Immunohistochemistry

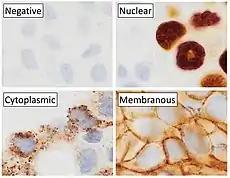
Main staining patterns on chromogenic immunohistochemistry.

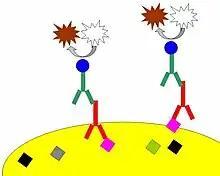
Chromogenic immunohistochemistry: The cell is exposed to a primary antibody (red) that binds to a specific antigen (purple square). The primary antibody binds a secondary (green) antibody that is chemically coupled to an enzyme (blue). The enzyme changes the color of the substrate to a more pigmented one (brown star).

Immunohistochemistry is a form of immunostaining. It involves the process of selectively identifying antigens in cells and tissue, by exploiting the principle of antibodies binding specifically to antigens in biological tissues. Albert Hewett Coons, Ernest Berliner, Norman Jones and Hugh J Creech was the first to develop immunofluorescence in 1941. This led to the later development of immunohistochemistry.